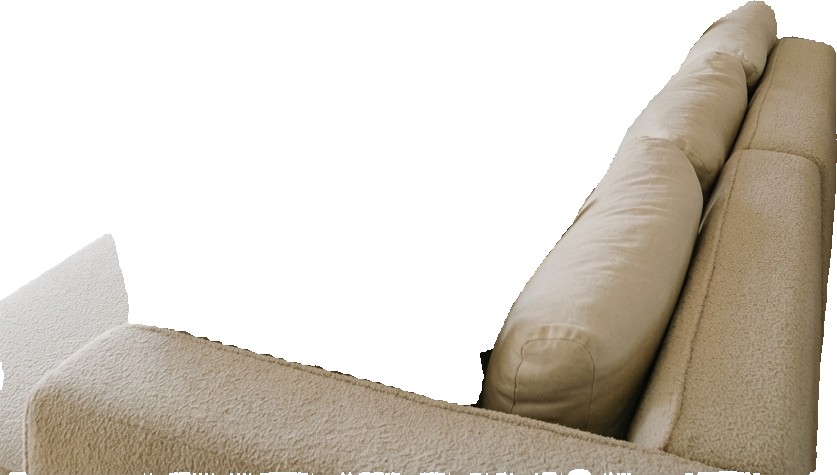
Surface category: sofa